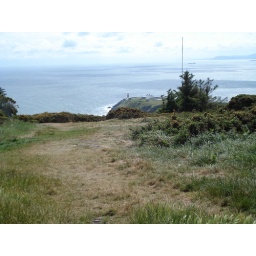
This is the top of the summit in Howth and there is a gorgeous house and lighthouse at the bottom of that hill there.